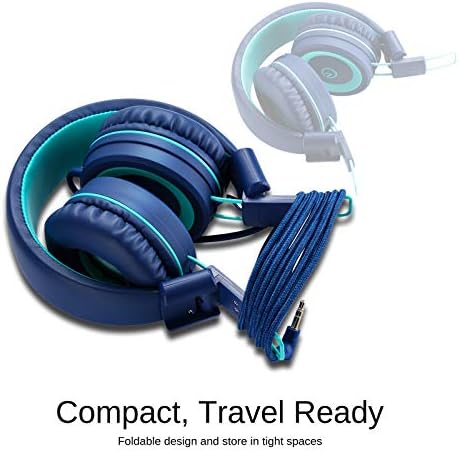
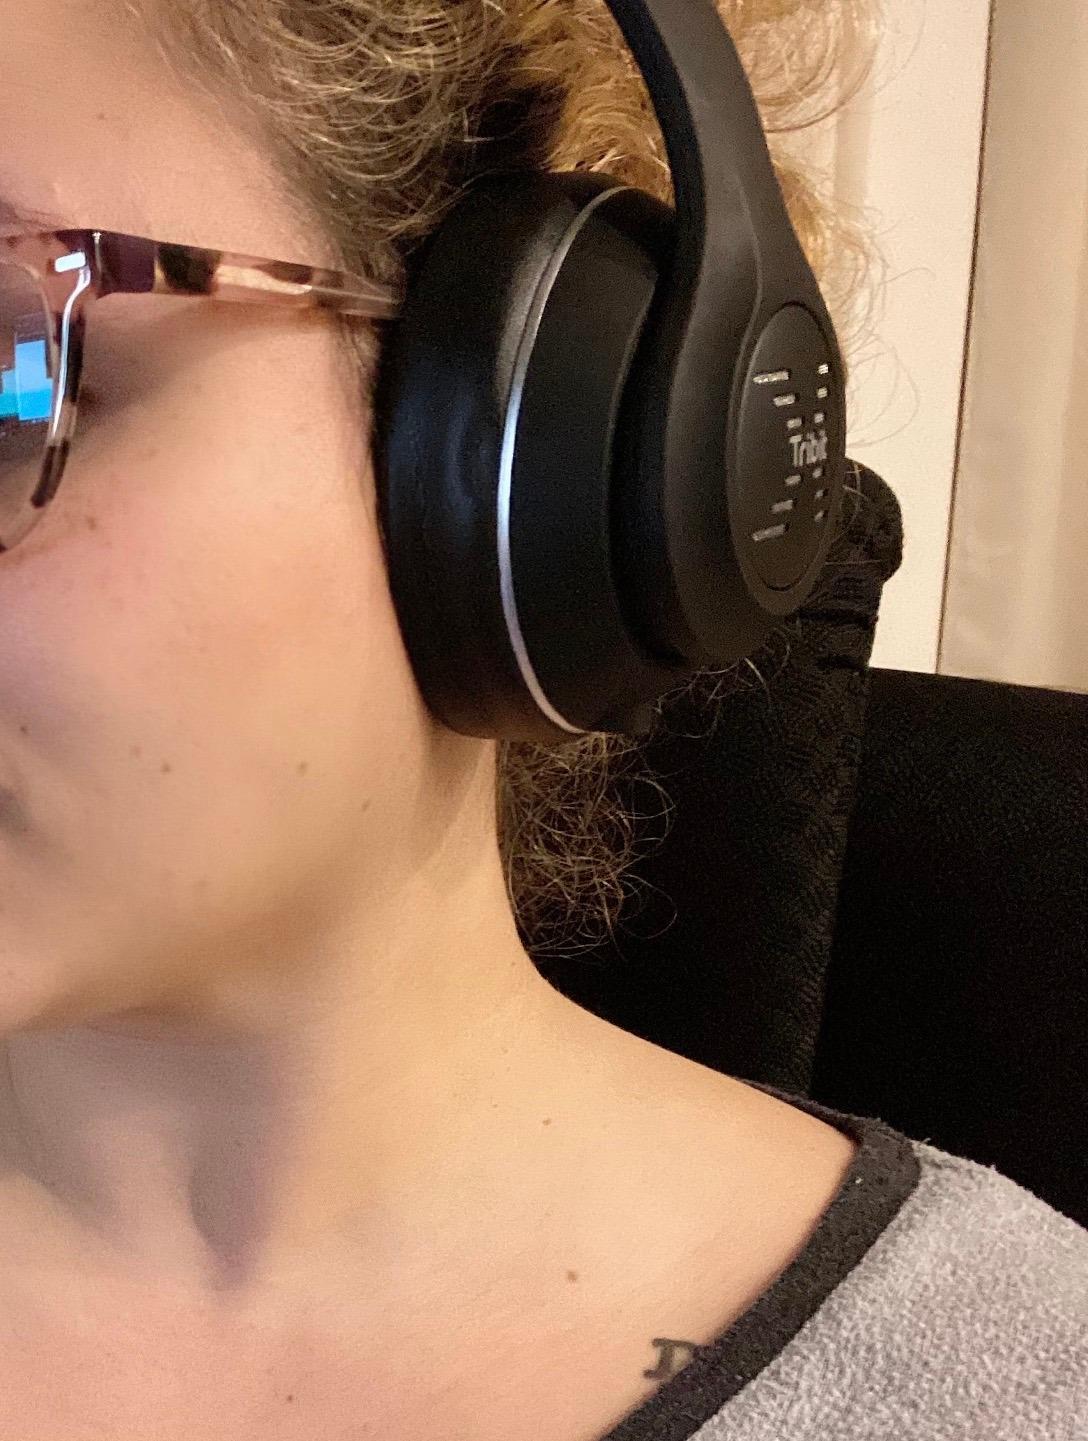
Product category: headphones
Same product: no